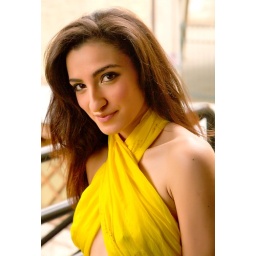
Lighting info:Natural softbox in the sky with clouds as a diffuser